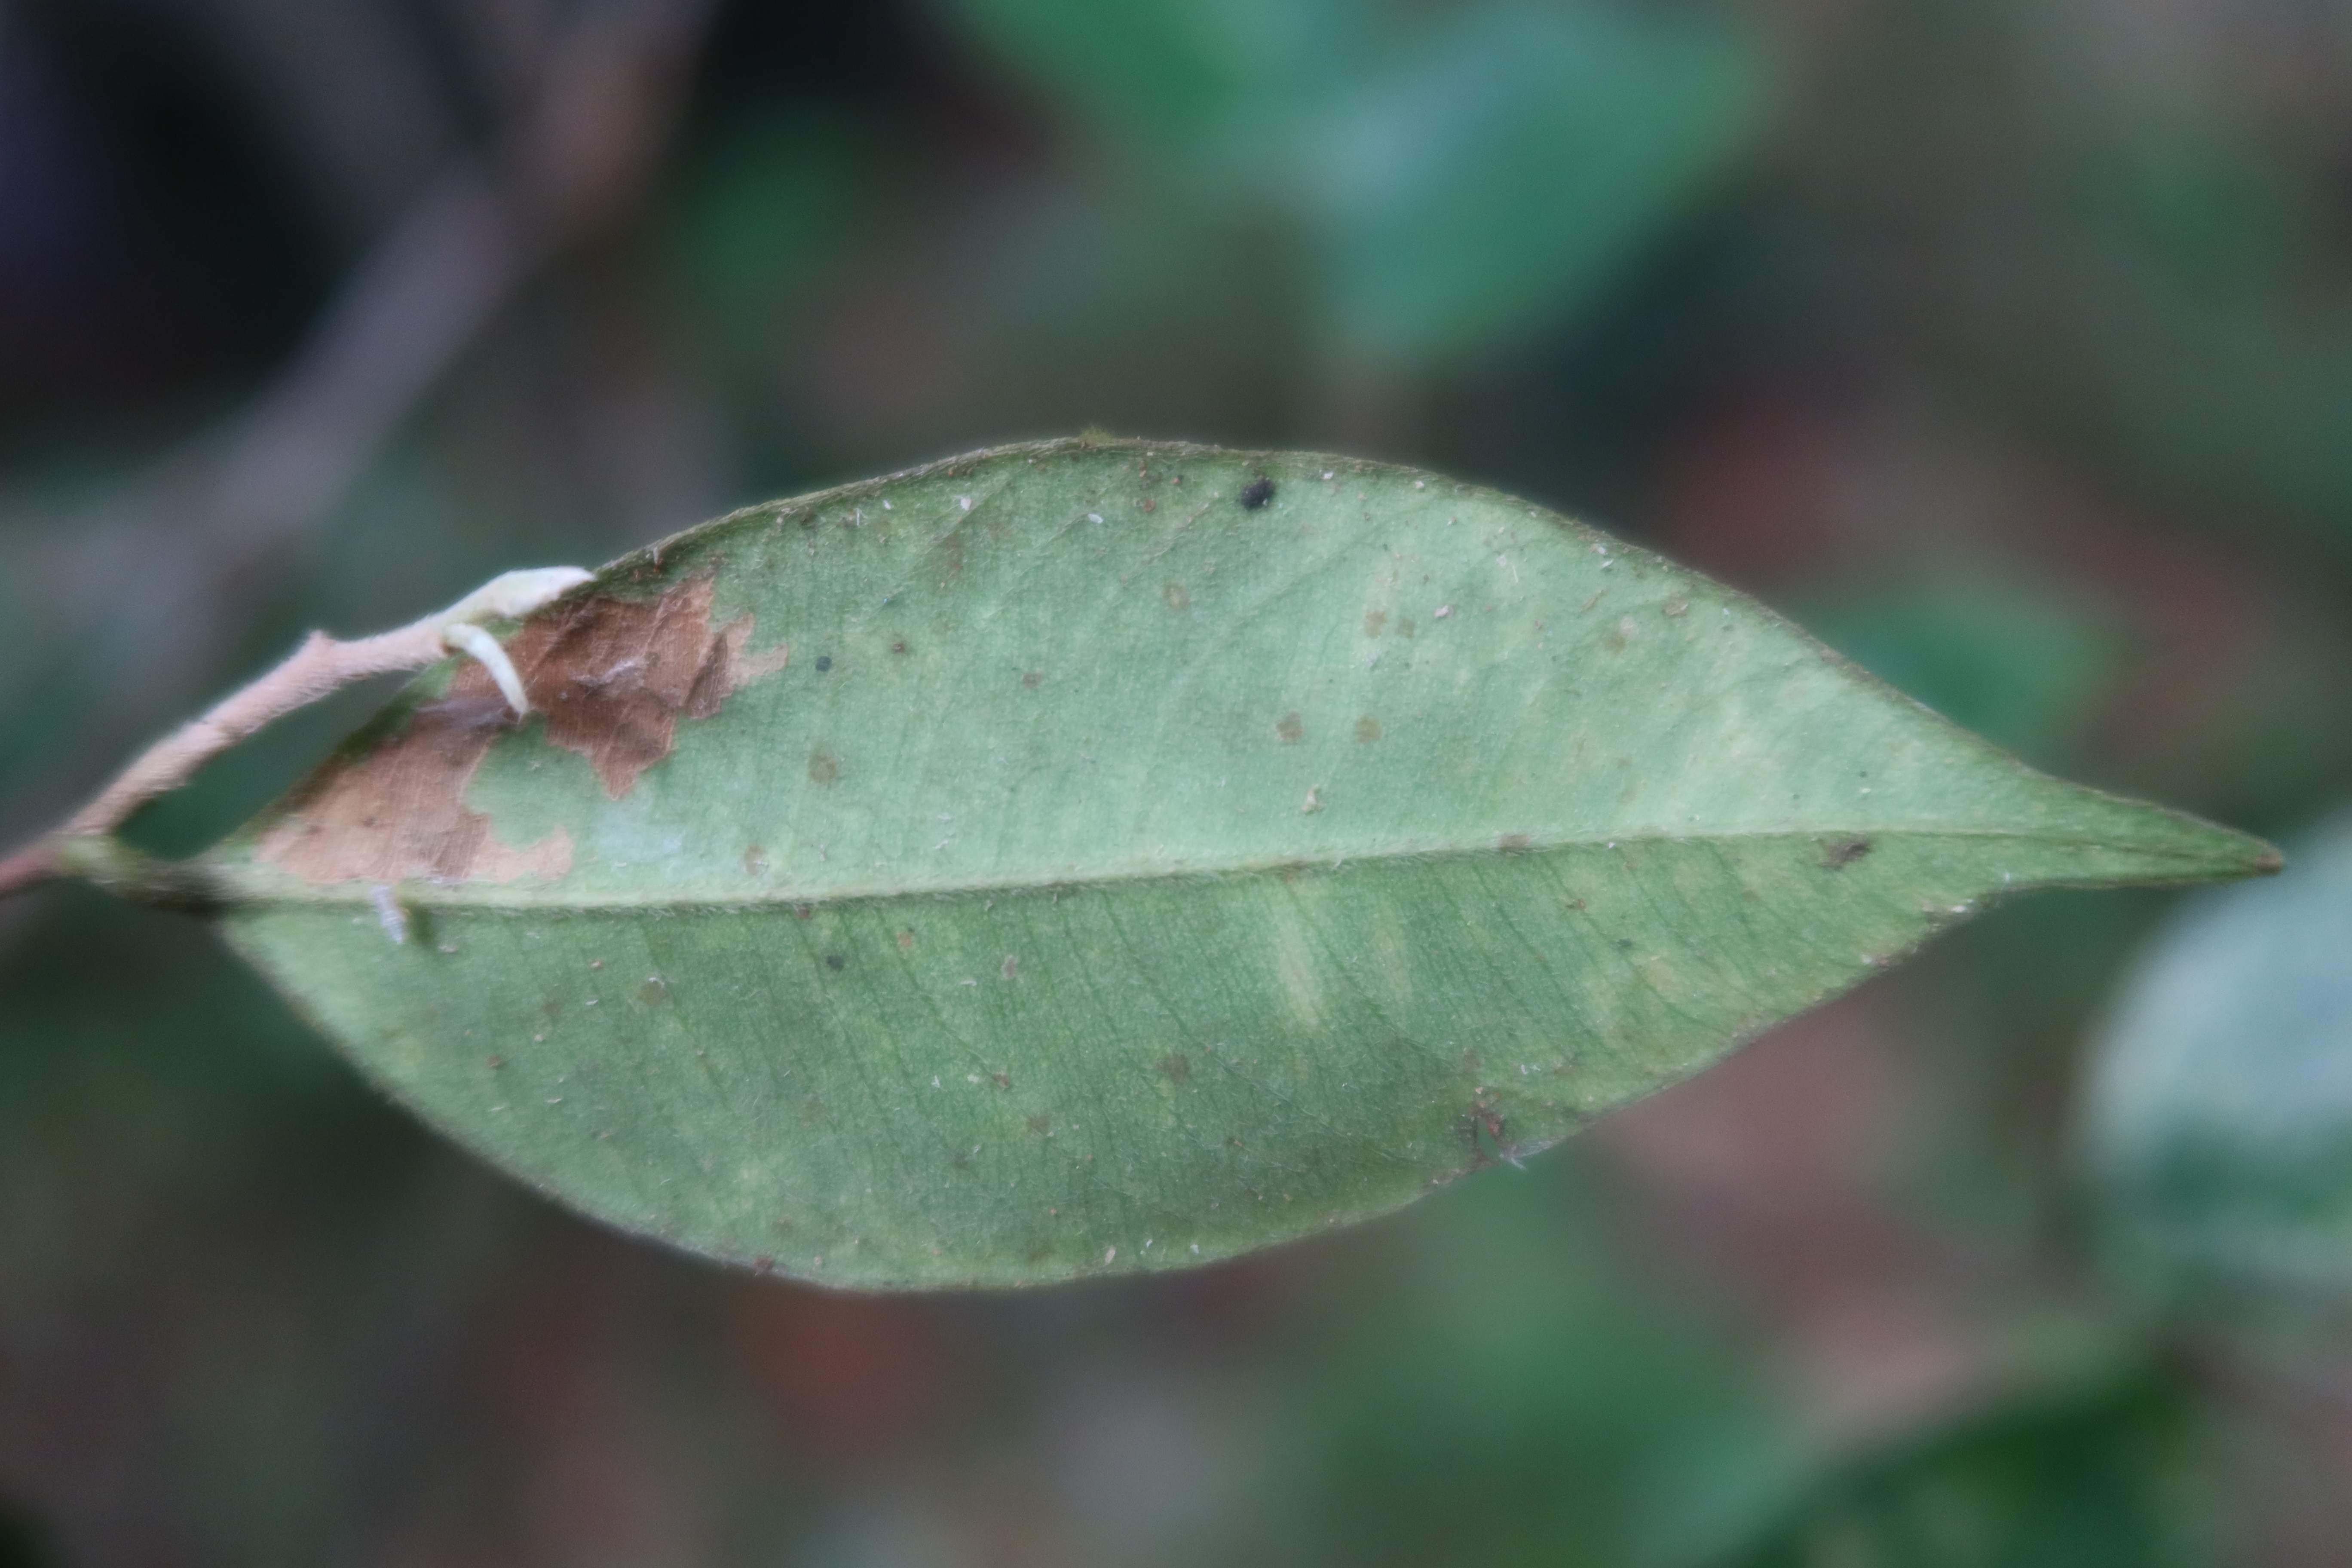
Label: Anthracnose